Czechs in Omaha, Nebraska

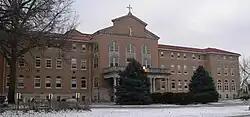
Notre Dame Academy and Convent, November 2010

Czechs from Omaha helped gain legislative approval to found the Czech Language Program at the University of Nebraska, instituted in 1907. Additionally, a Czech heritage course was created at the College of St. Mary in Omaha. These programs have served as centers for teaching Czech language, literature and culture for nearly a century.